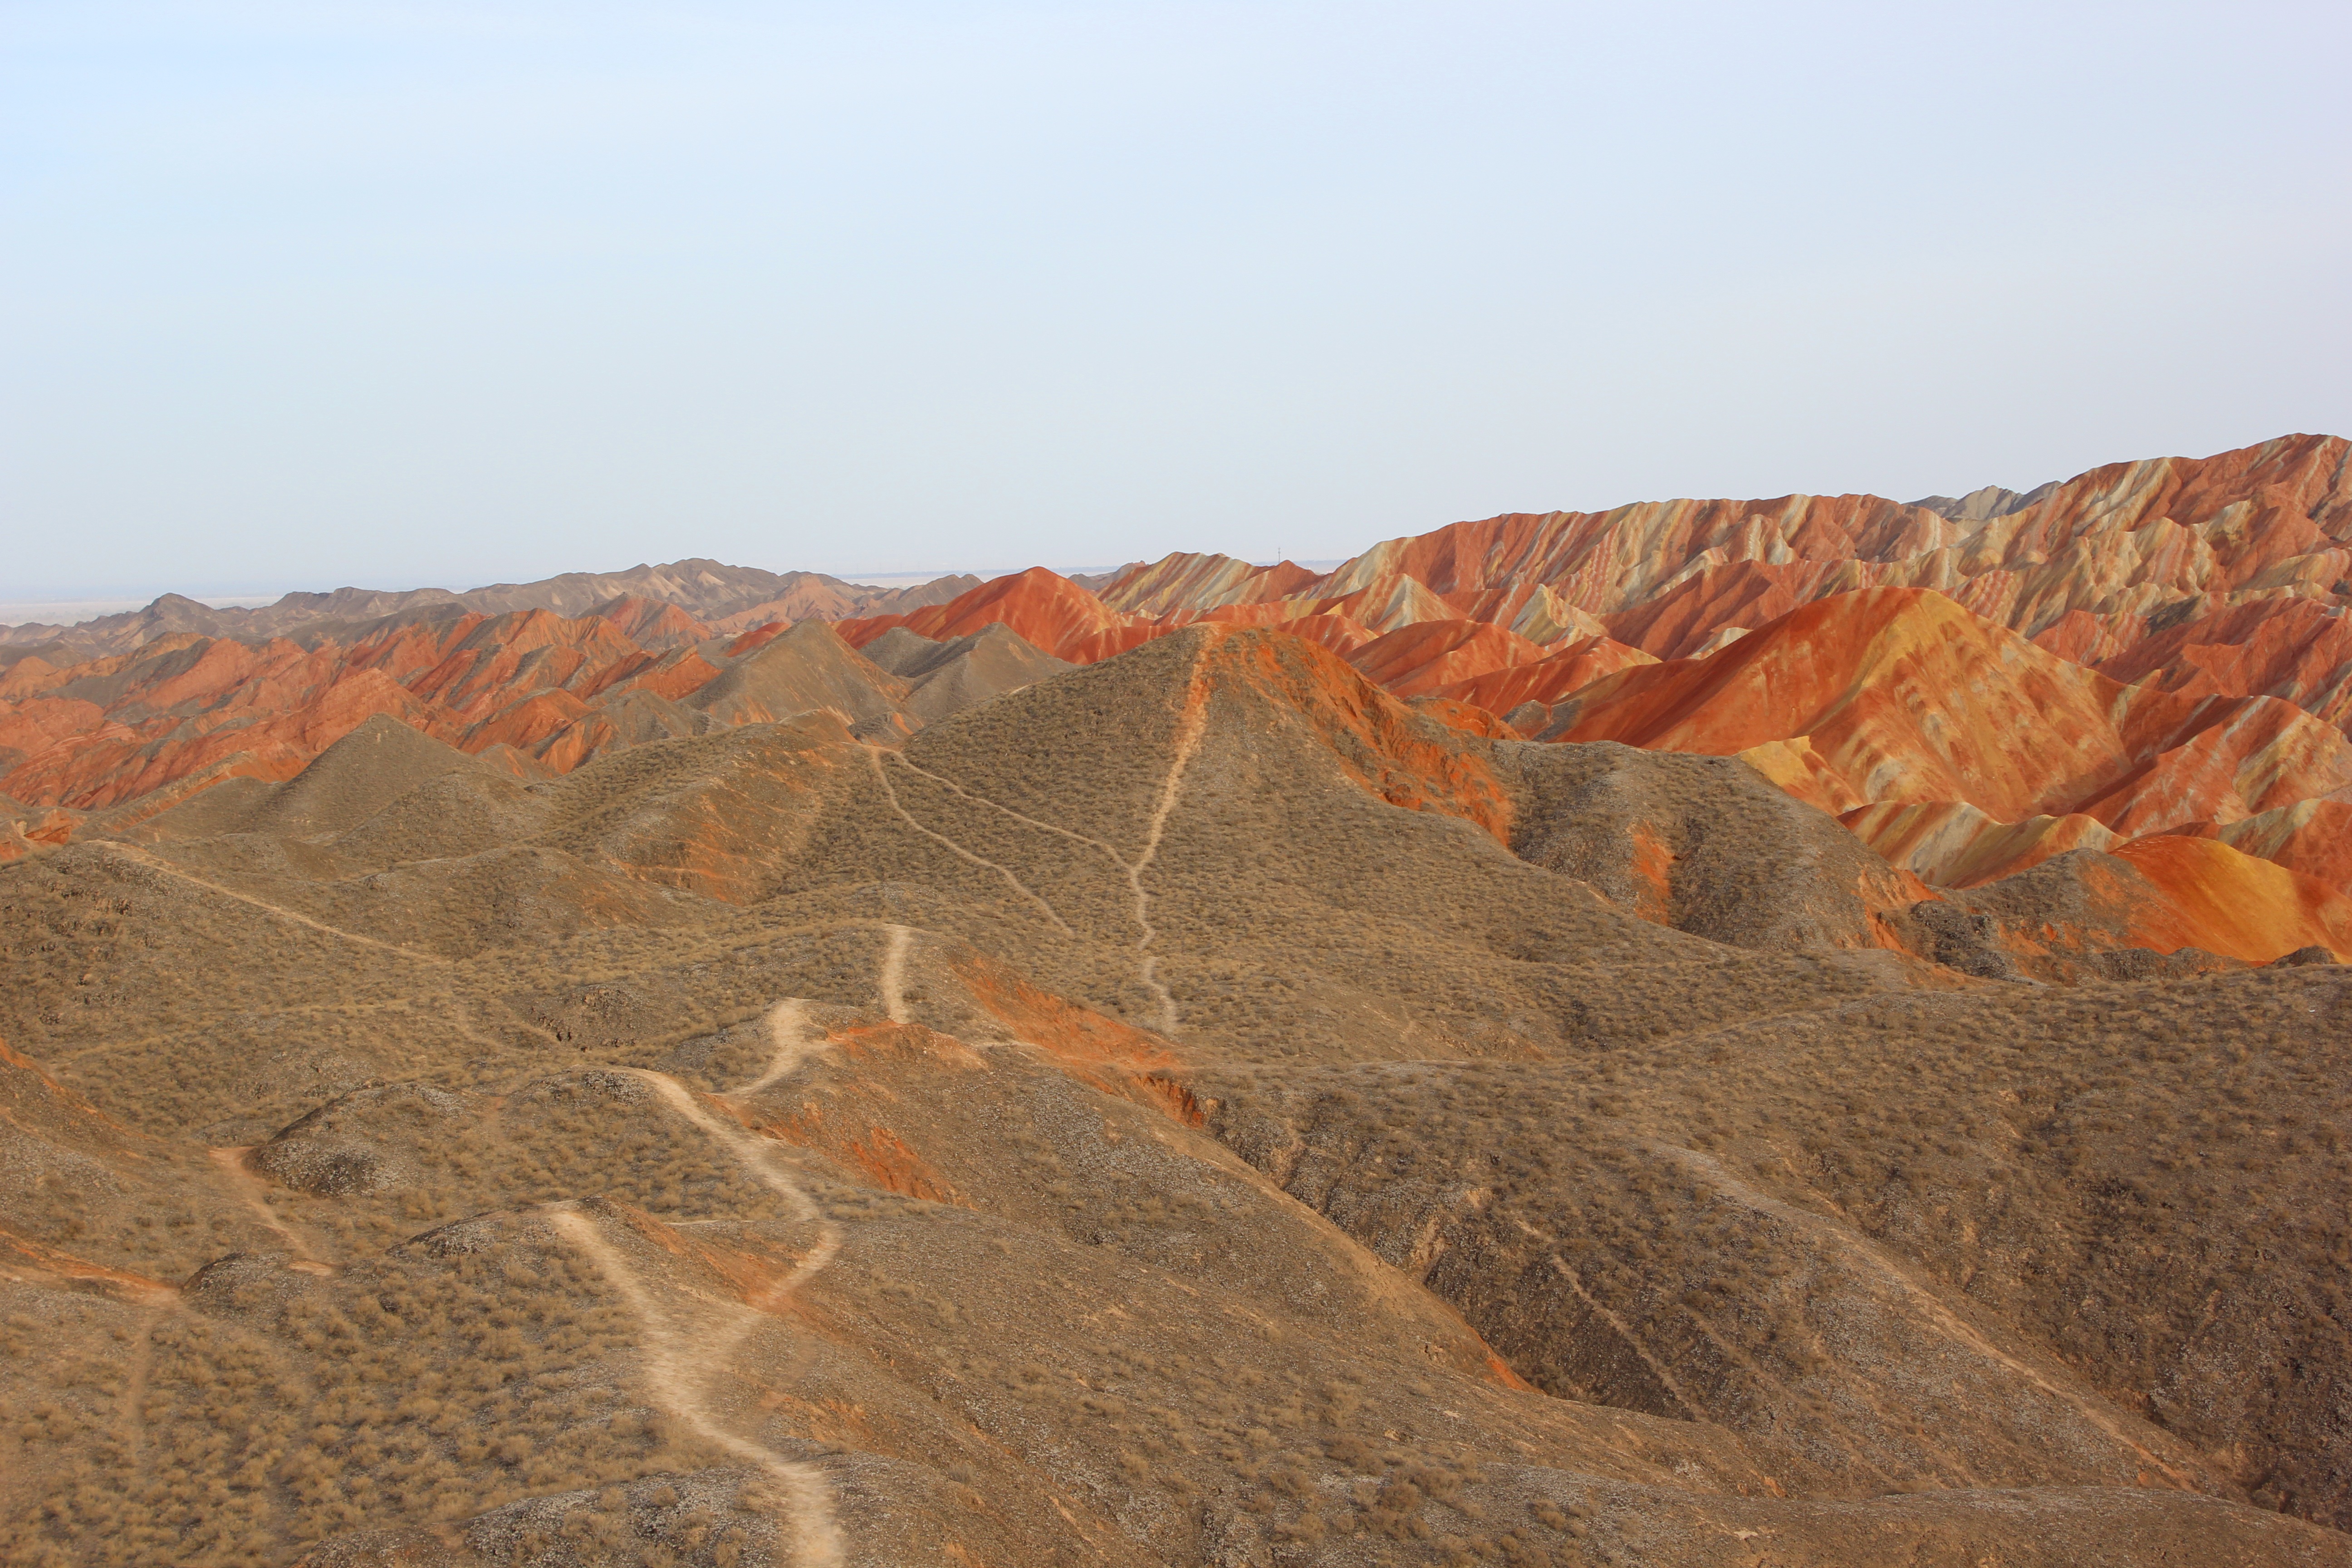
landscape, rock, wilderness, mountain, desert, valley, formation, scenery, canyon, terrain, ridge, geology, badlands, plateau, wadi, butte, landform, danxia, natural environment, geographical feature, aeolian landform, mountainous landforms